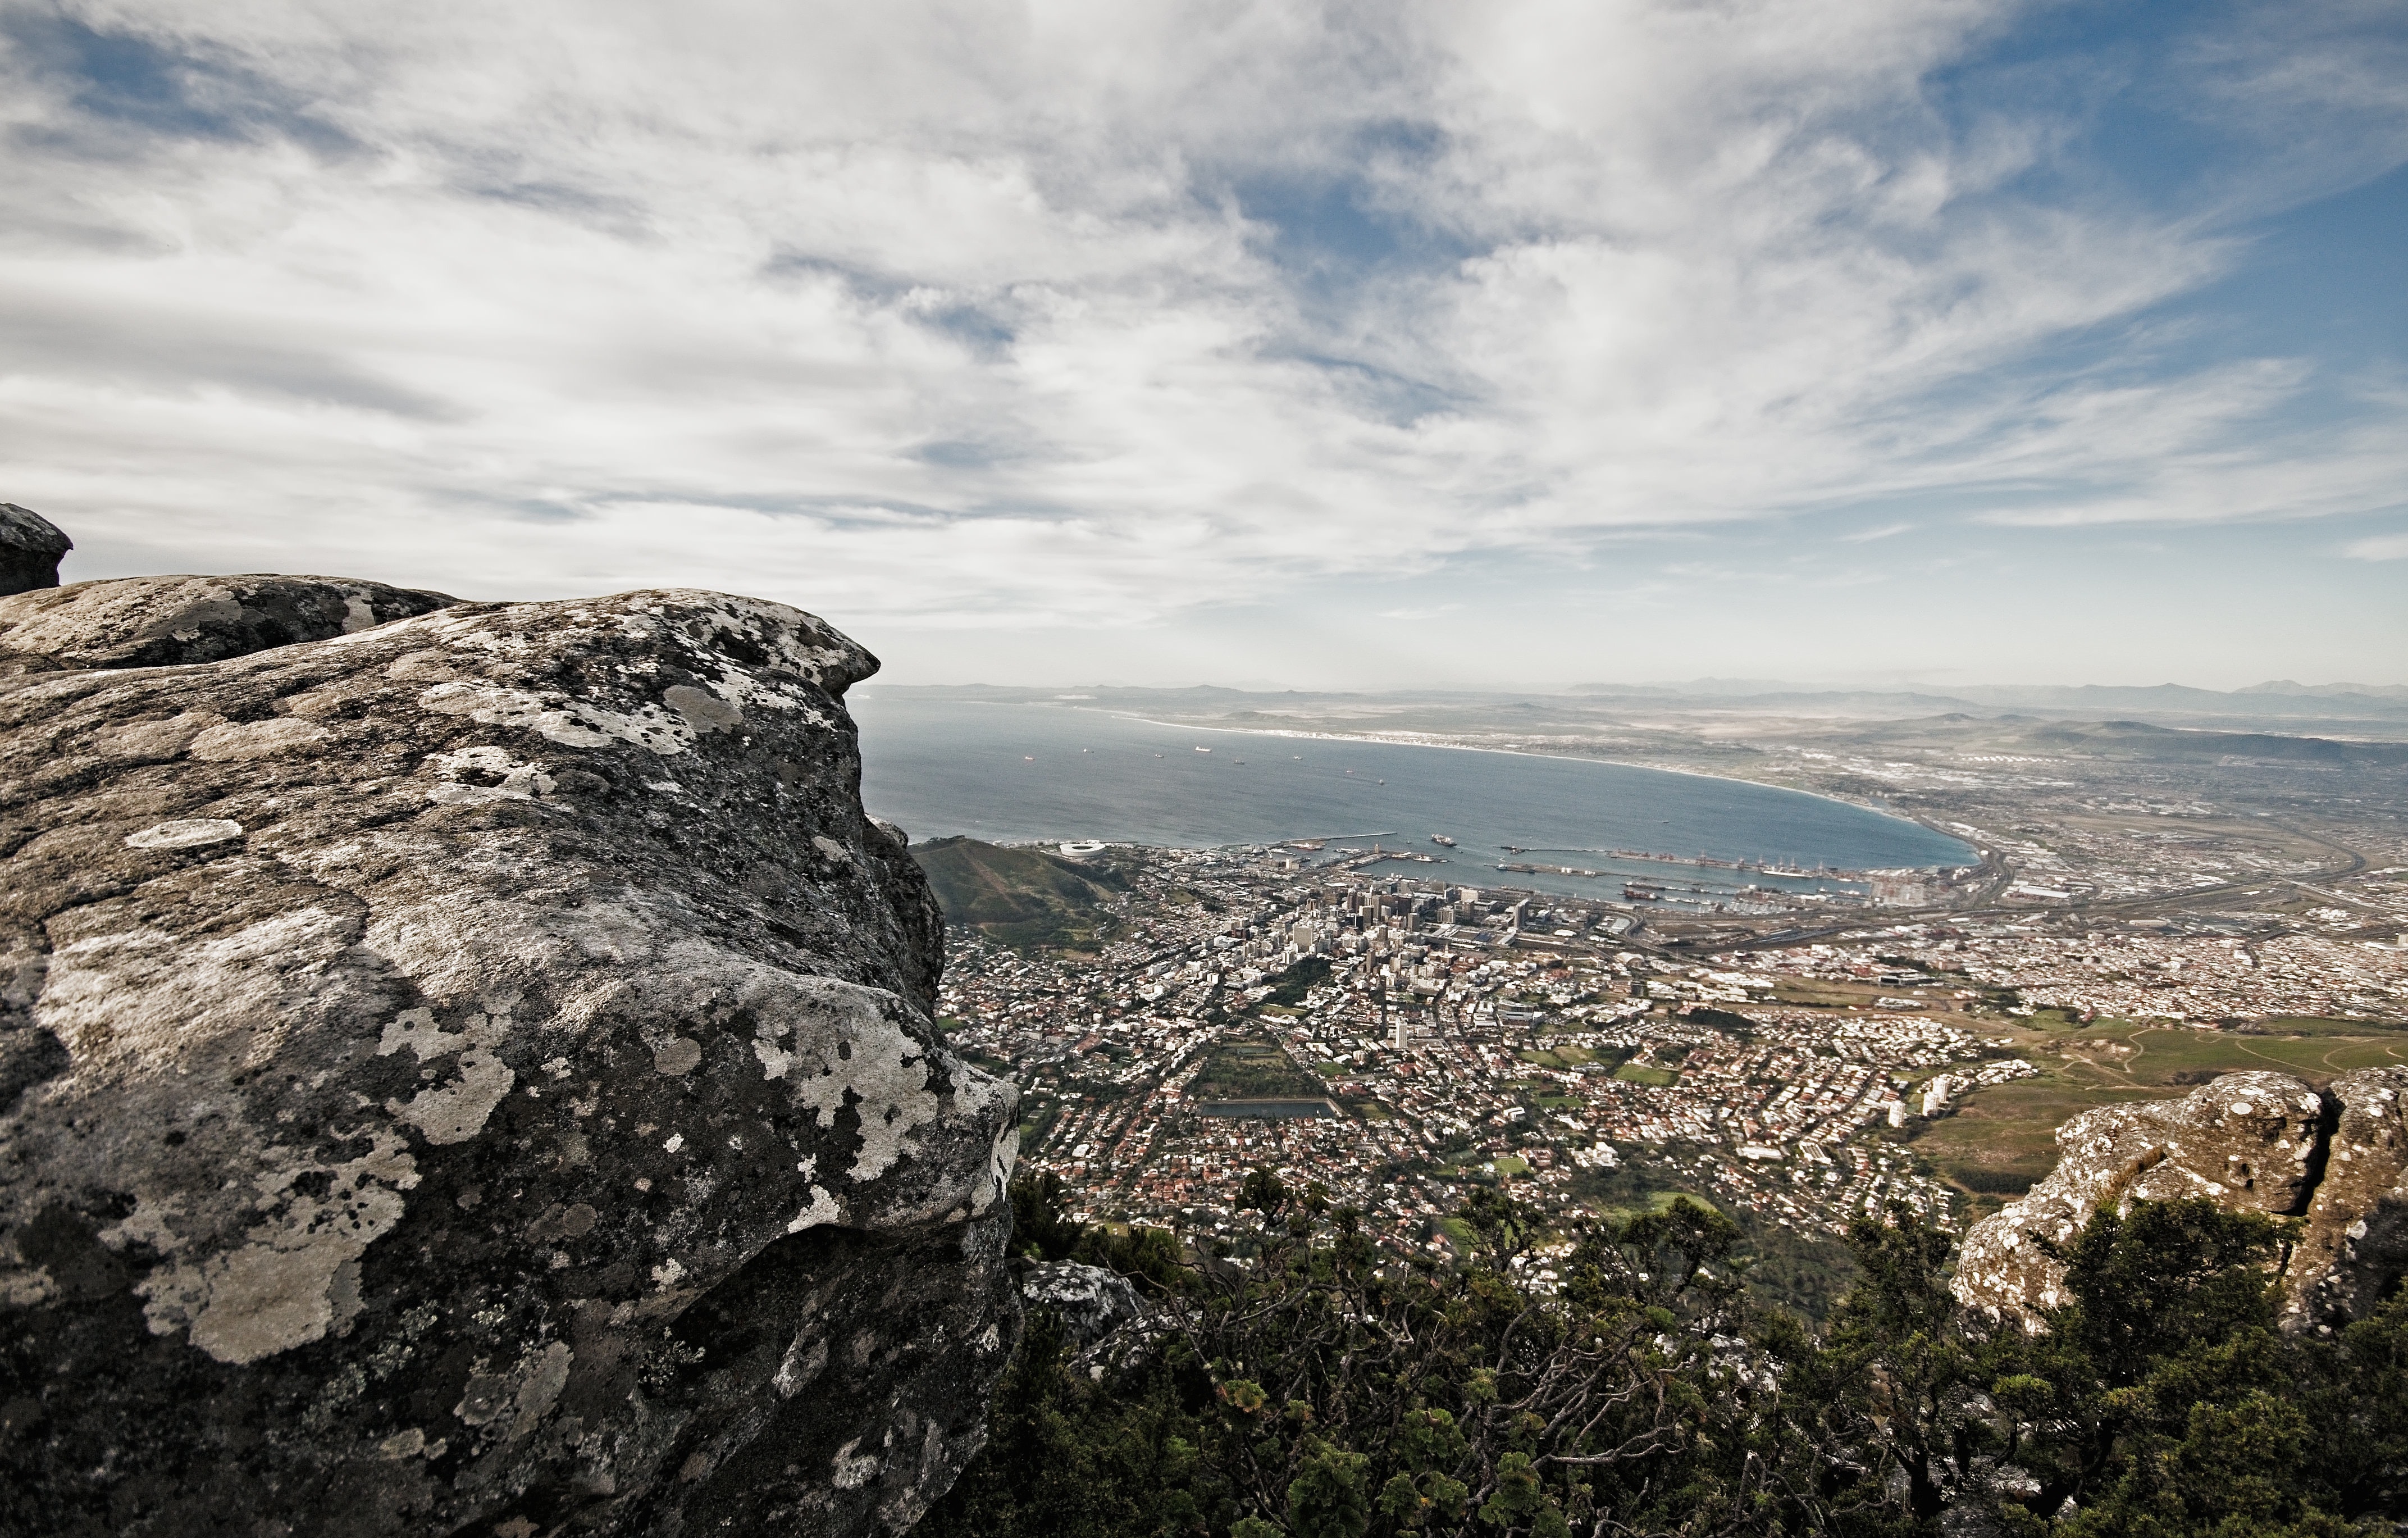
sky, mountainous landforms, mountain, rock, natural landscape, cloud, fell, ridge, geology, hill, landscape, mountain range, horizon, highland, sea, formation, national park, tree, cliff, photography, summit, klippe, terrain, coast, massif, outcrop, vacation, city, tourism